Kystbanen

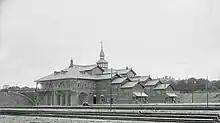
A snow-covered Østerport Station in 1897 shortly after inauguration.

Plans for a railway between Copenhagen and Helsingør (Elsinore) had been proposed since the childhood of railways. The North Line was built though Helsingør in 1864 and in 1863 the connection between Copenhagen and Klampenborg Station as a sort of daytrip and tourist route. In 1890 the Minister of the Interior, Hans Peter Ingerslev (Conservative People's Party), a proposition of a state railway between Klampenborg and Helsingør, but it went four years of discussion and negotiations before the surveyors could stop their work and the construction workers enter the field.